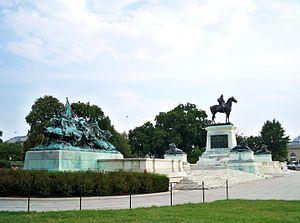
Le mémorial Ulysses S. Grant est un mémorial présidentiel situé à Washington, honorant le général de la guerre de Sécession et président des États-Unis Ulysses S. Grant. Il se trouve dans le quartier de Capitol Hill, à l'ouest du Capitole des États-Unis.